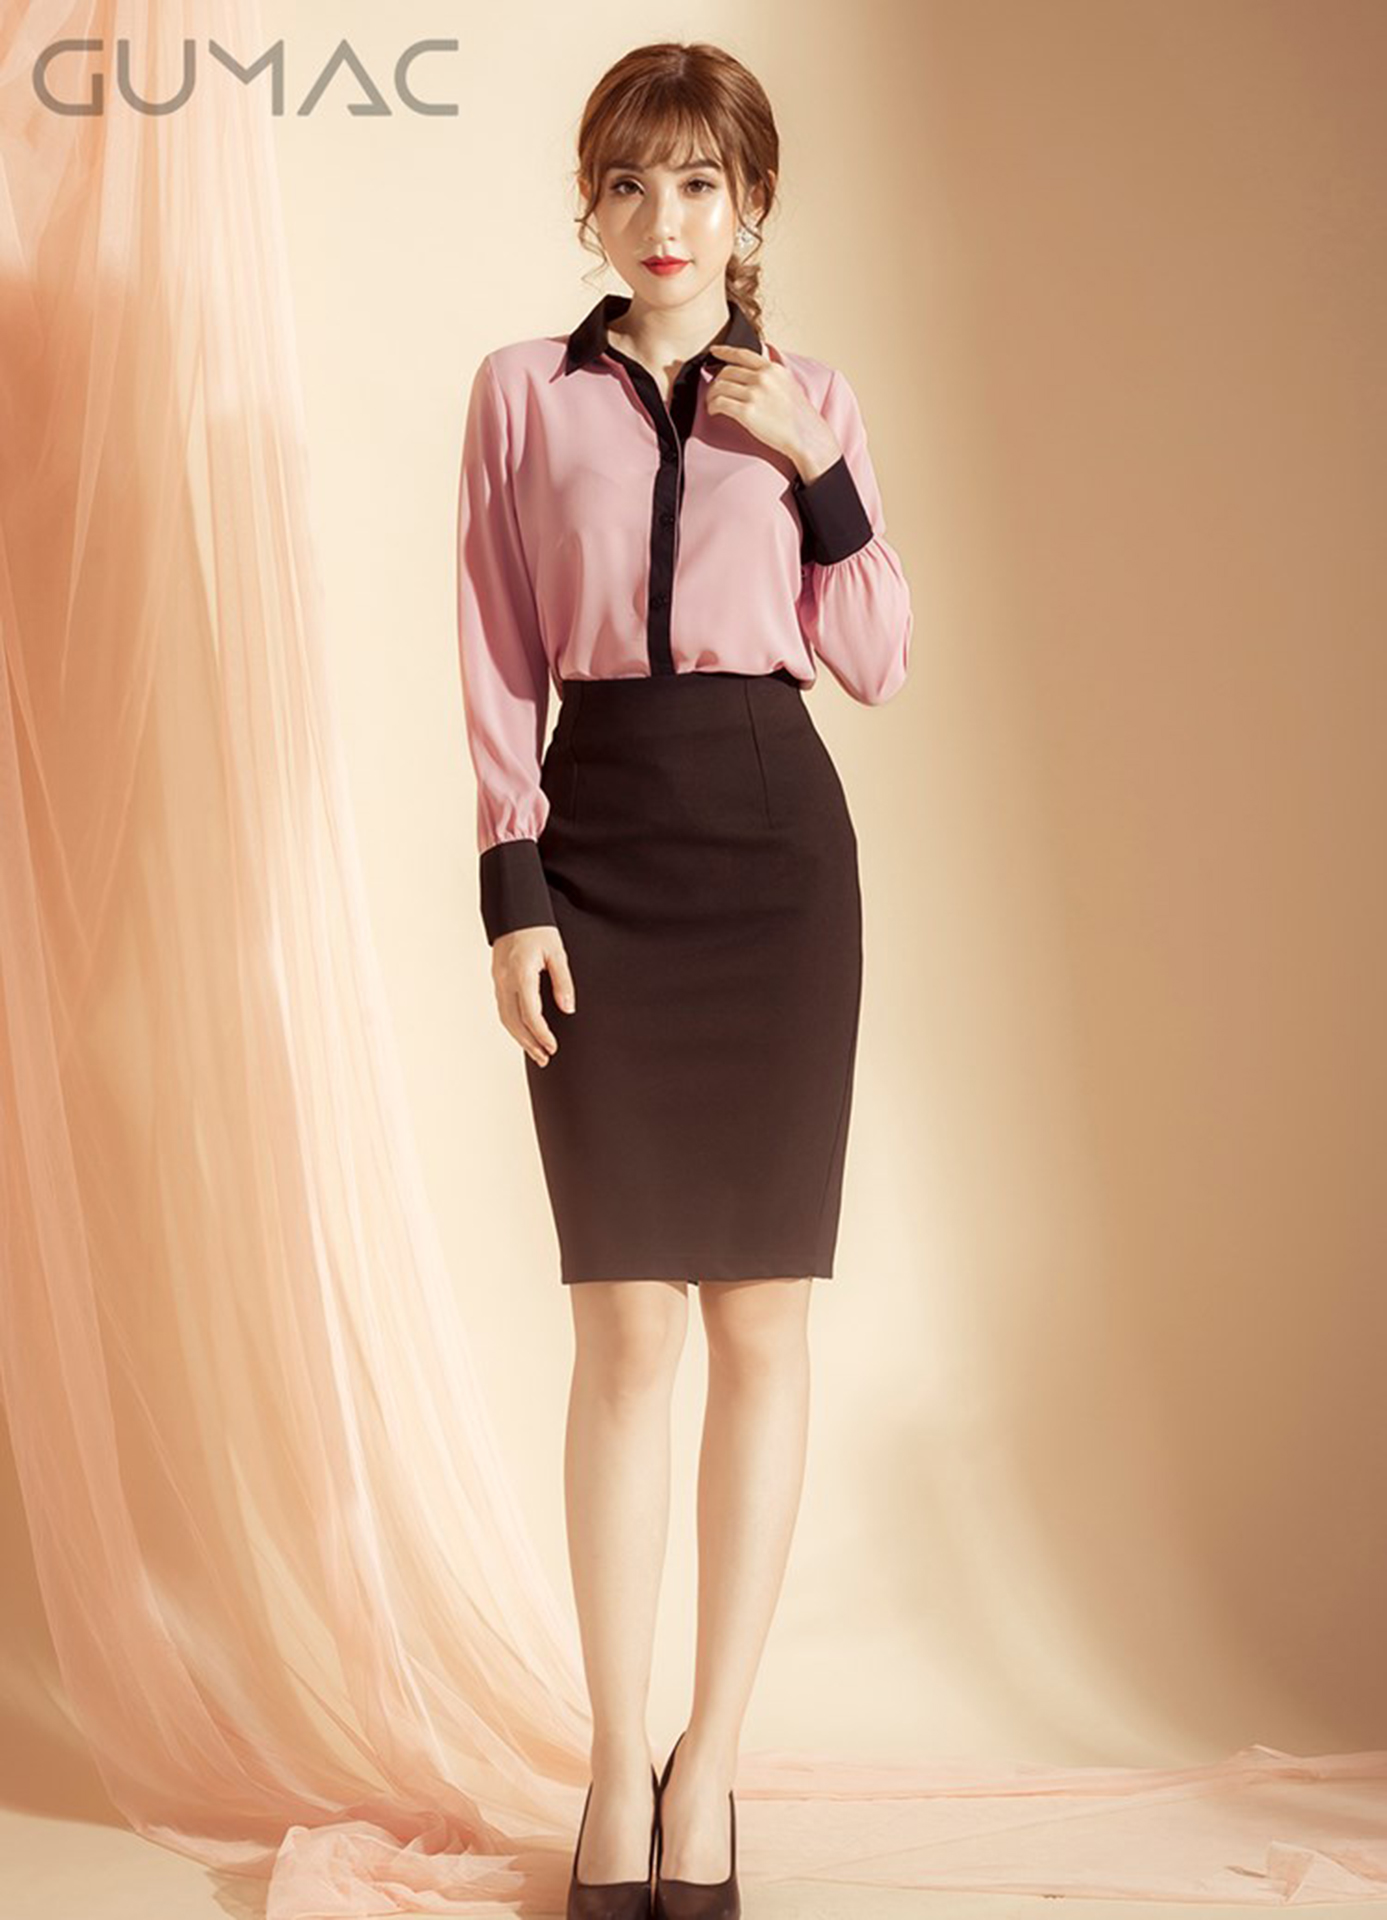
fashion, clothing, Pencil skirt, waist, fashion model, dress, neck, collar, lady, sleeve, shoulder, formal wear, leg, blouse, knee, photography, trunk, fashion design, cocktail dress, photo shoot, pattern, fashion accessory, style, model, abdomen, top